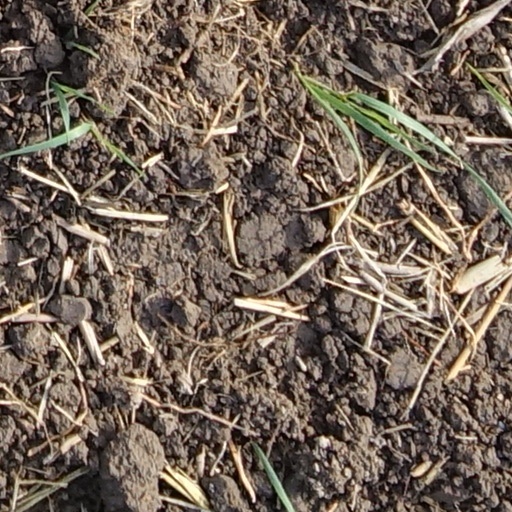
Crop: wheat